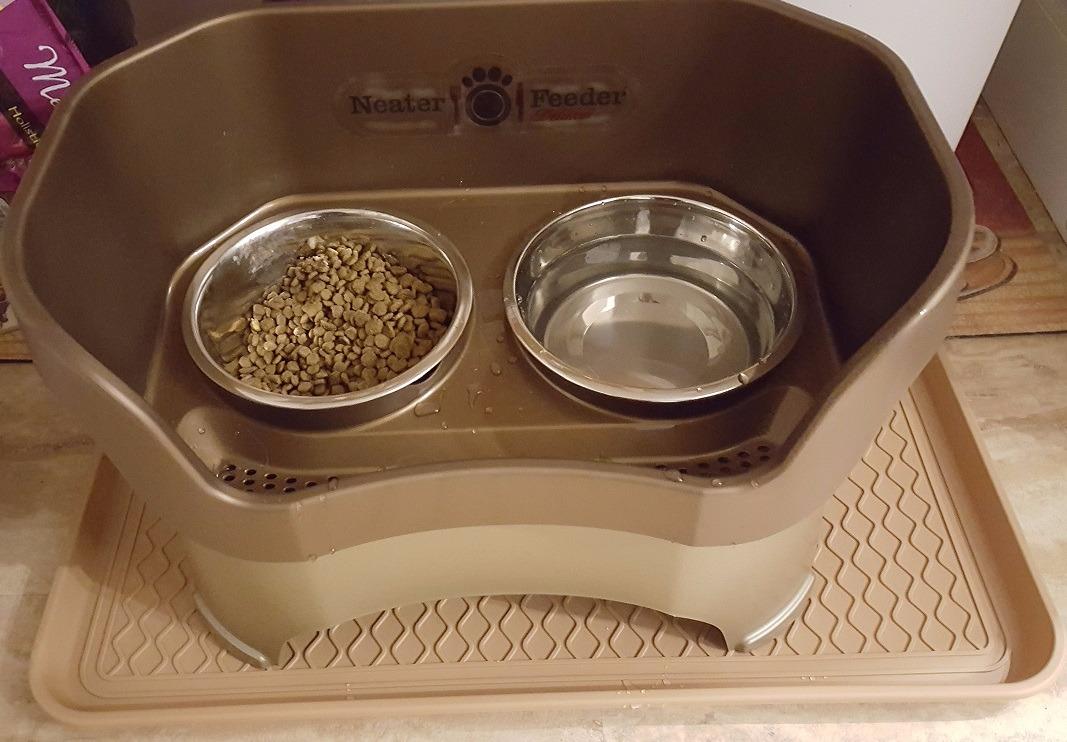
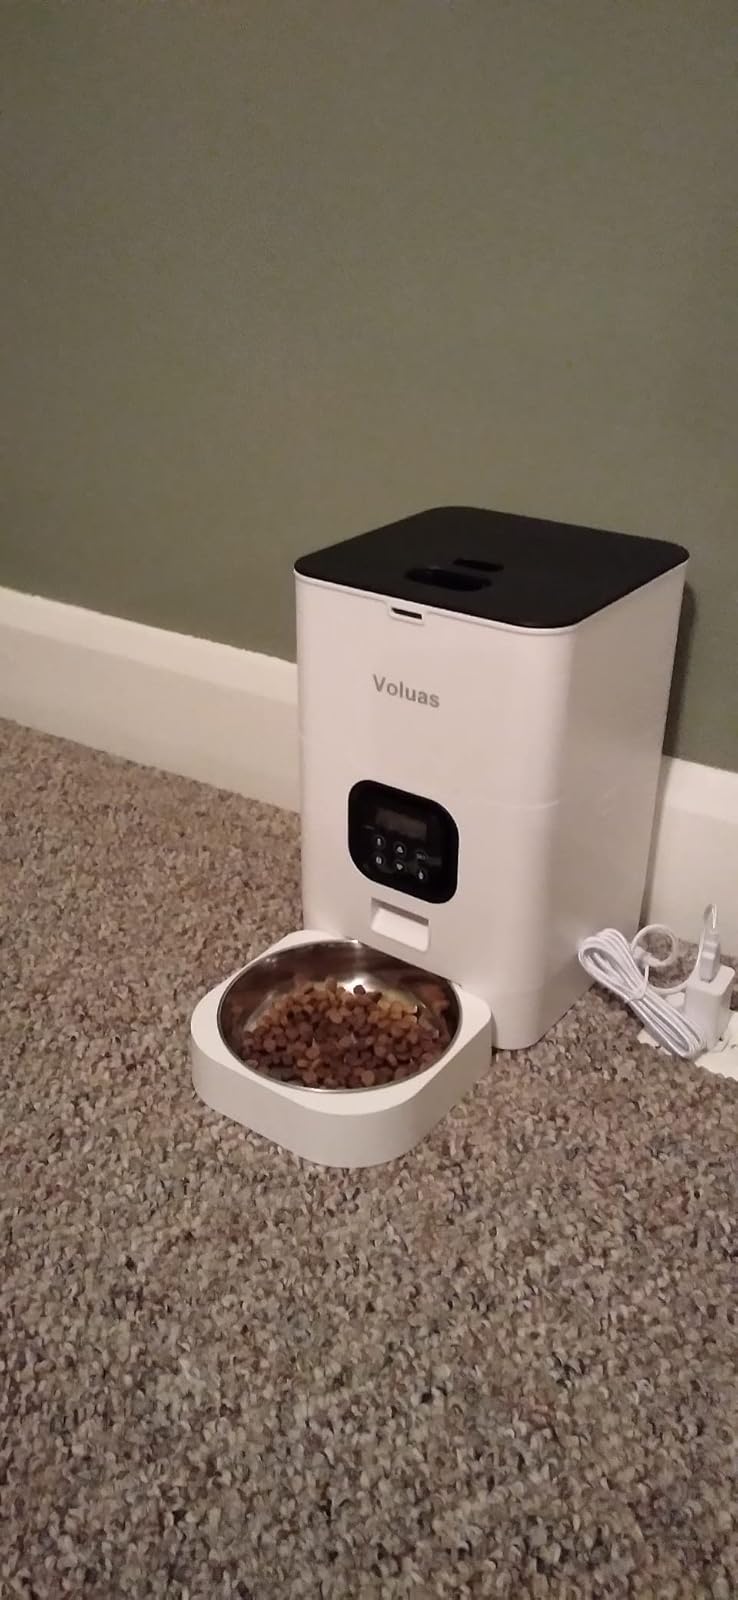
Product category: items_feeder
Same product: no